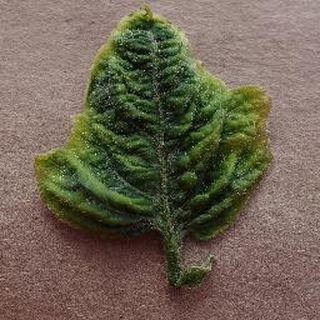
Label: tomato_yellow_leaf_curl_virus